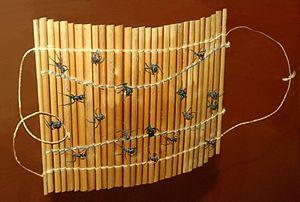
Paraponera est un genre de fourmi de la sous-famille des Ponerinae et de la tribu des Paraponerini. Elle est souvent appelée fourmi balle de fusil en raison de sa piqûre extrêmement douloureuse, comparée à un coup de fusil.